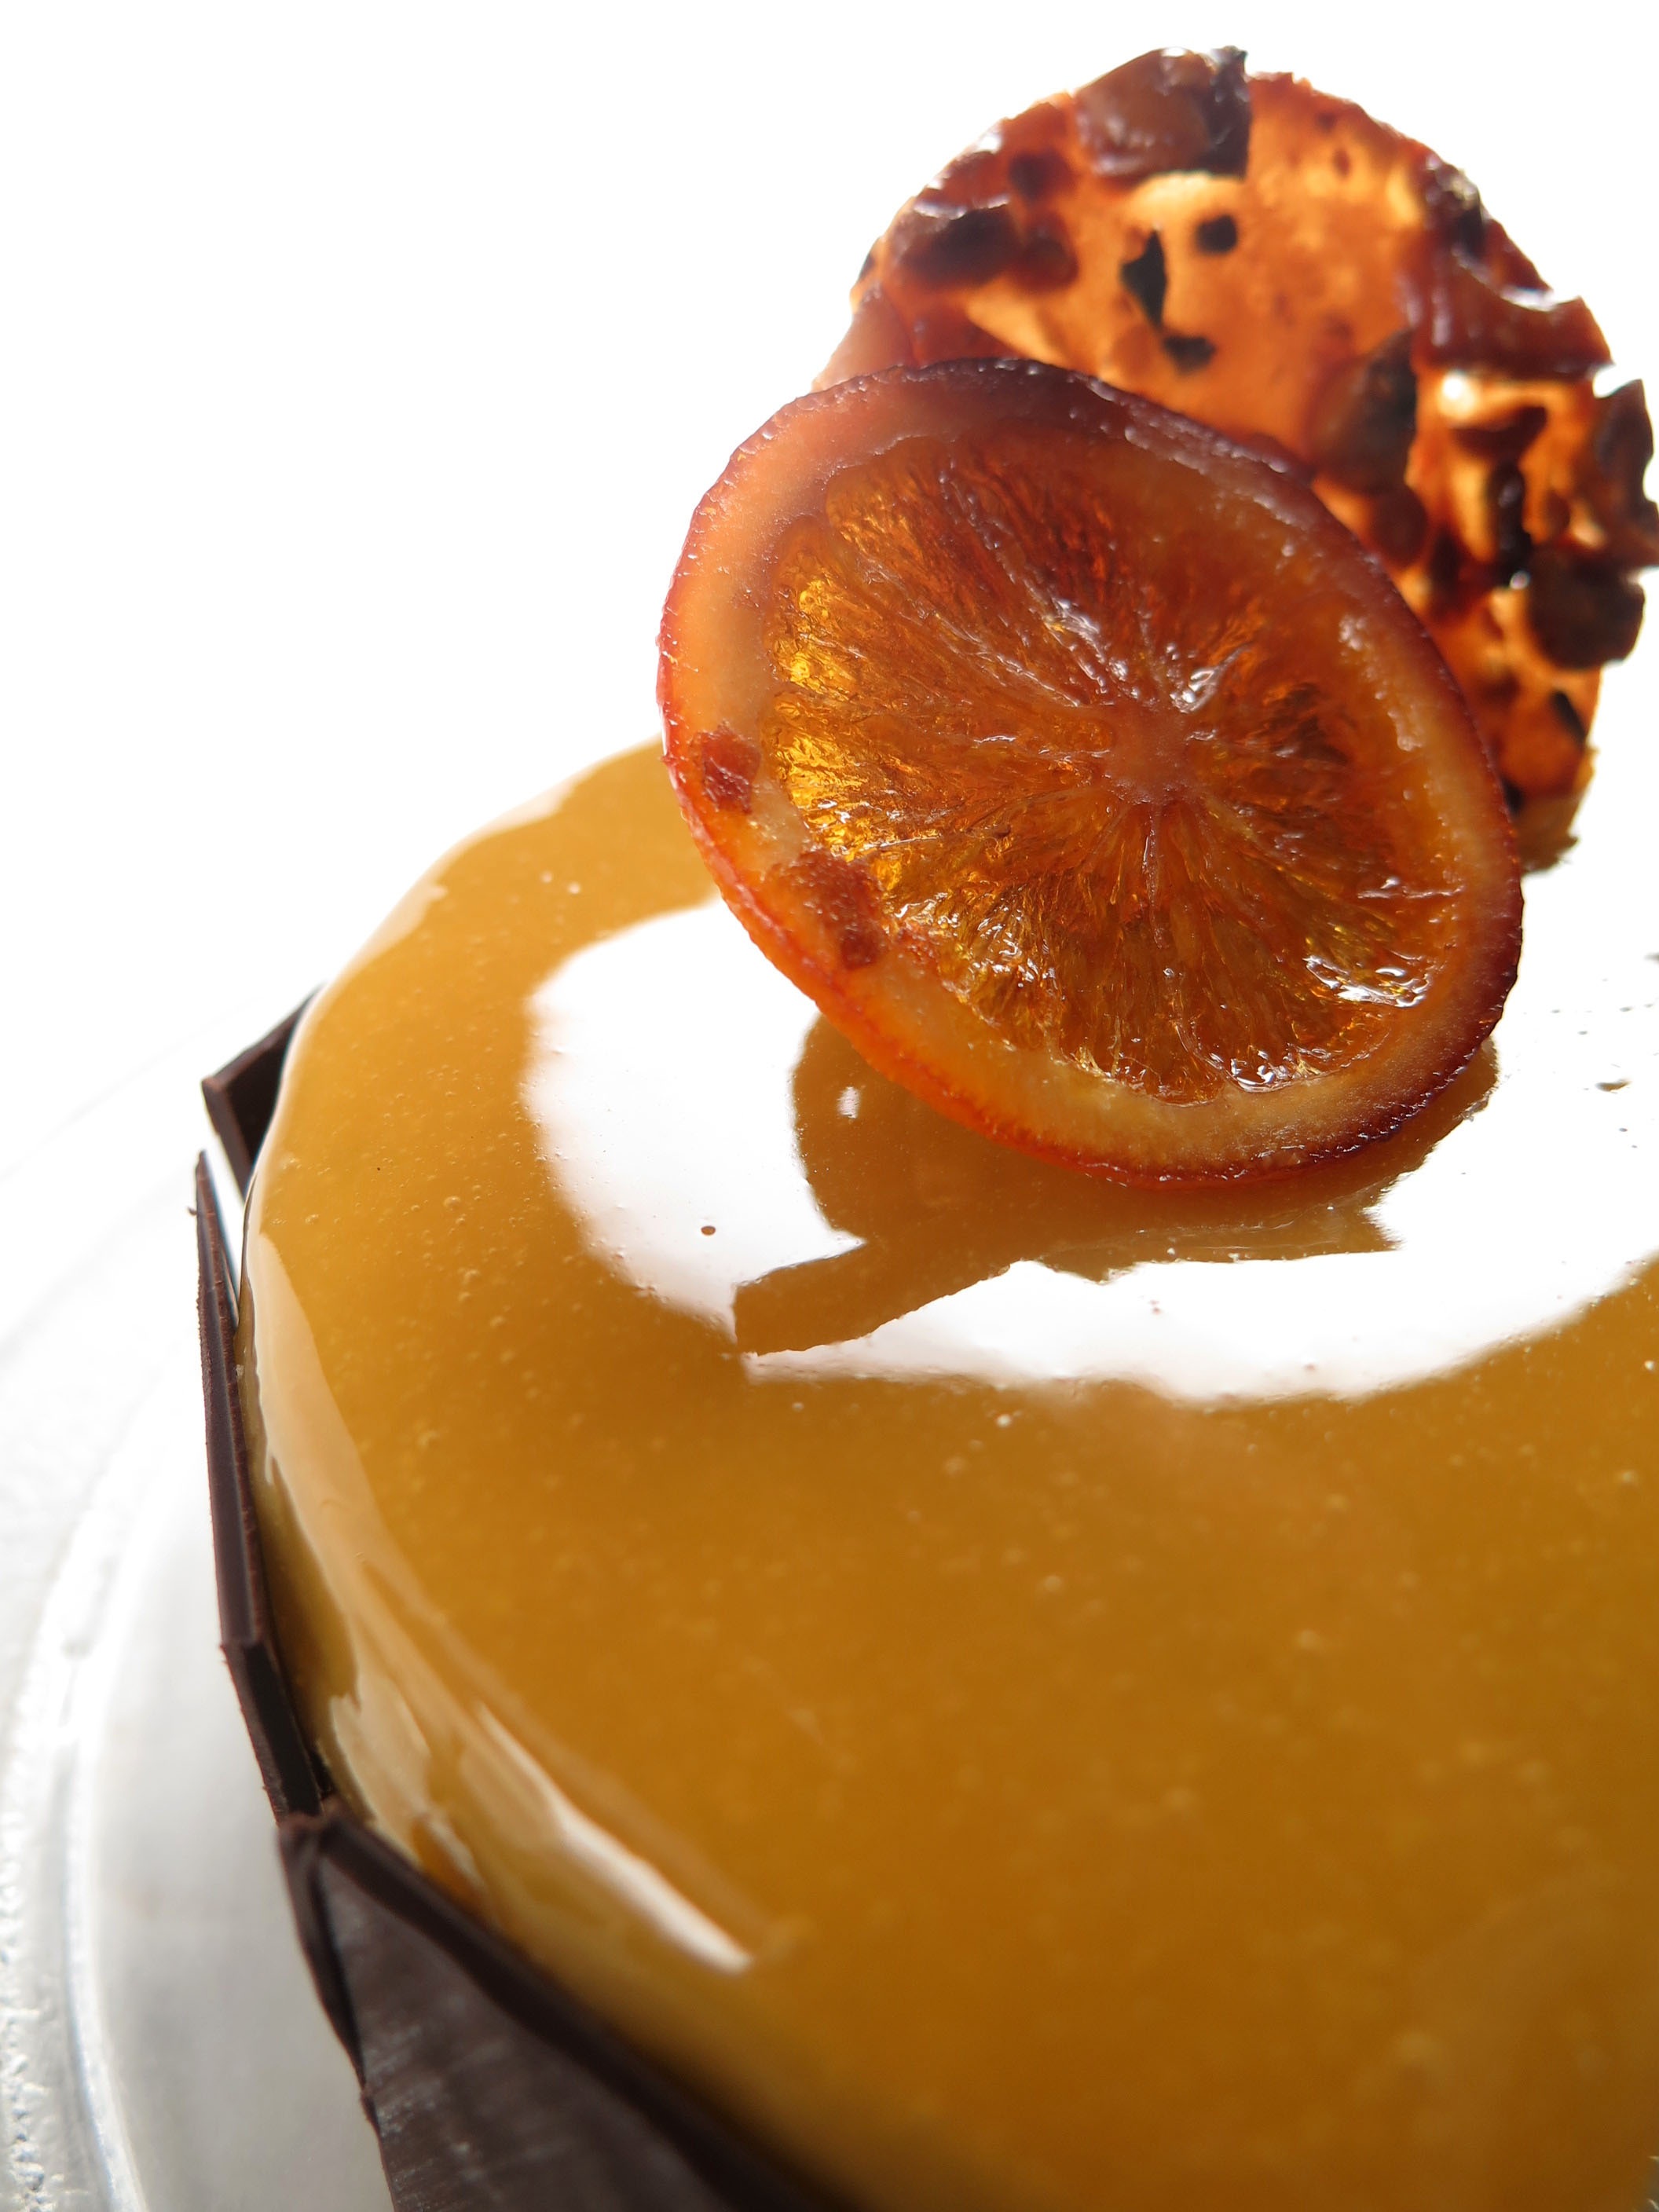
plant, fruit, sweet, orange, dish, food, produce, dessert, delicious, cake, nuts, sugar, candy, calabaza, clementine, flowering plant, suites, cacao, france confectionery, flan, land plant